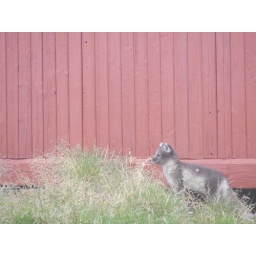
baby fox runs over to the red house